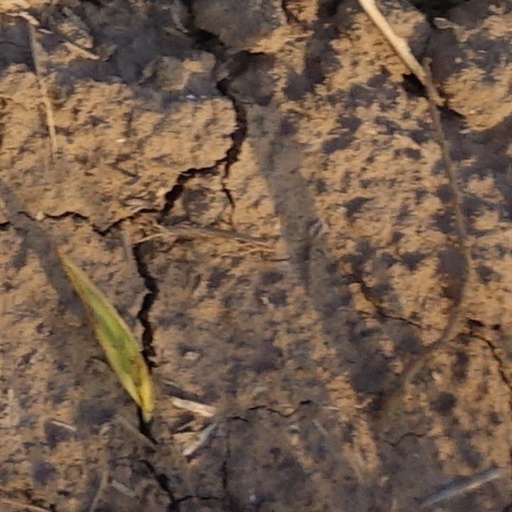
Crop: wheat